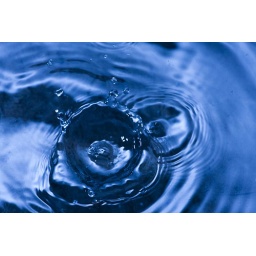
1 430EXII fired behind water at 1/16 power. Blue color achieved by tungsten white balance.